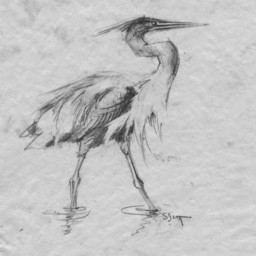
below are sketches and photos of the magnificent great blue heron